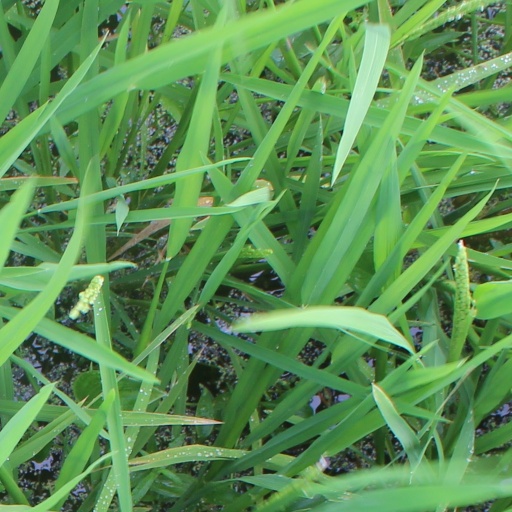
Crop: rice